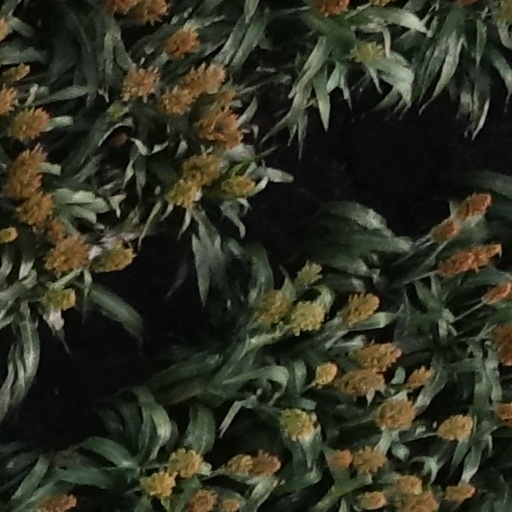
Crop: sorghum